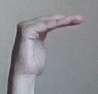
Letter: haa